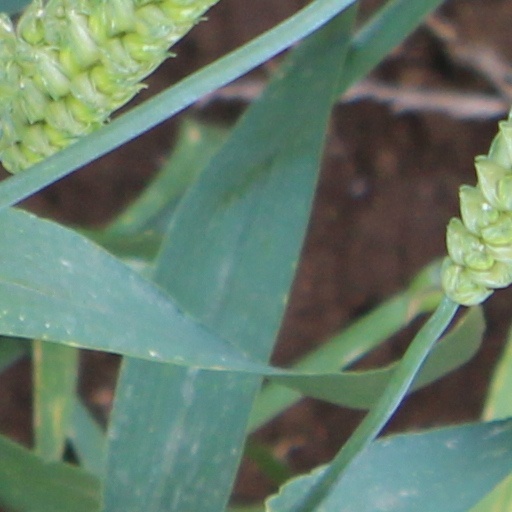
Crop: wheat